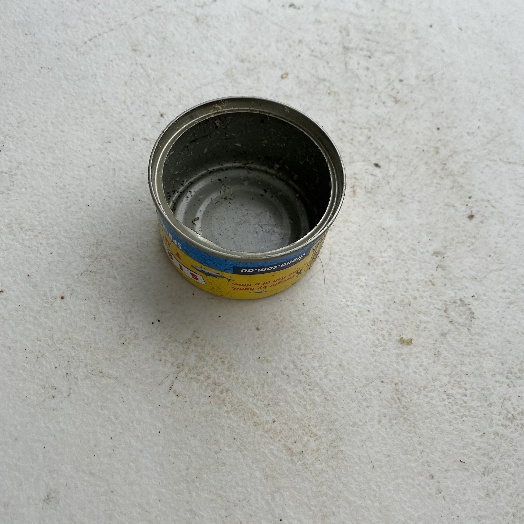
Label: Metal